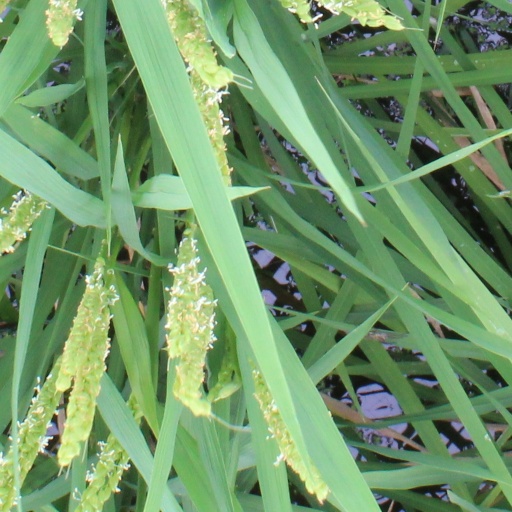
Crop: rice